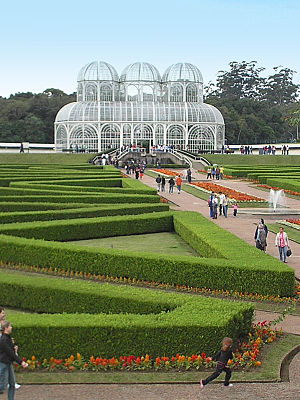
Sul (region)
Botanisk Have i Curitiba er den uofficielle symbol i regionen.
Sul er den sydligste af Brasiliens fem regioner og består af delstaterne Paraná, Santa Catarina og Rio Grande do Sul. Regionen er kendt for at have den højeste levestandard i Brasilien.